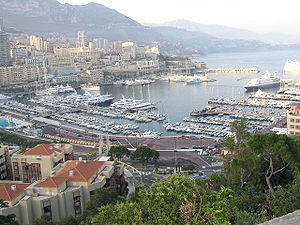
Bystat
Monaco, her 2004, er en af de relativt få nutidige bystater.
En bystat betegner en anerkendt stat, hvis territorium udelukkende består af en enkelt by og dens umiddelbare opland. Nutidige eksempler på bystater er f.eks. Vatikanet, Singapore og Monaco.